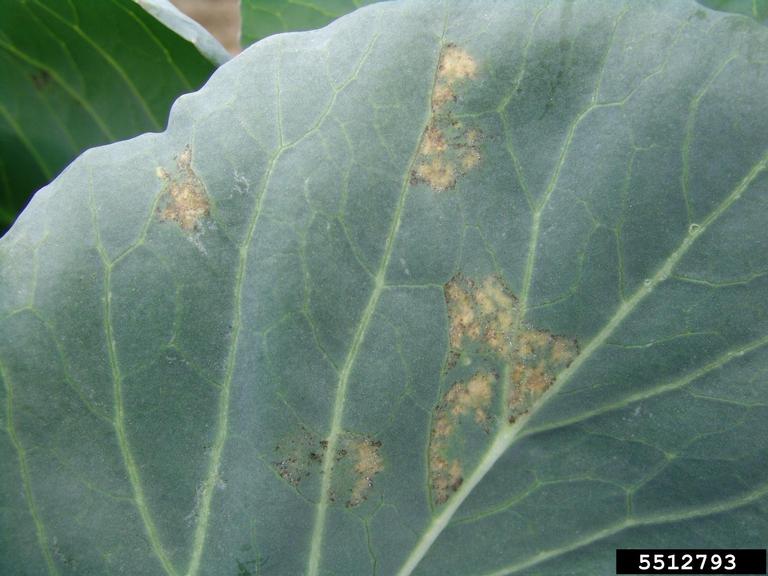
Label: Downy Mildew